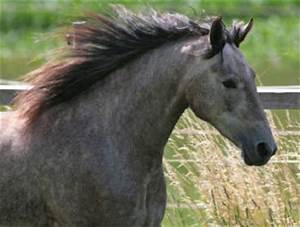
Label: horse